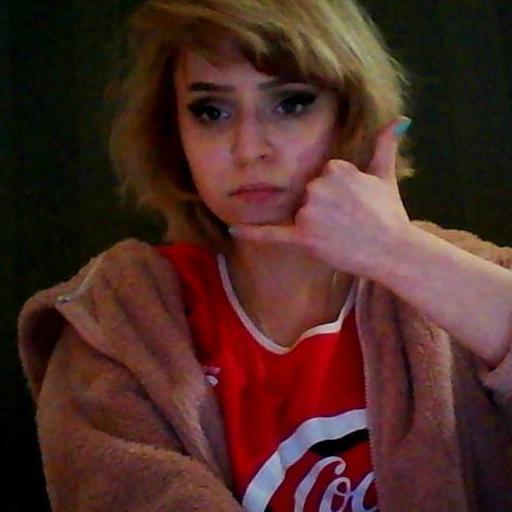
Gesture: call